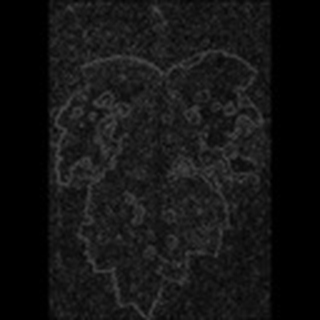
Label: cotton_target_spot